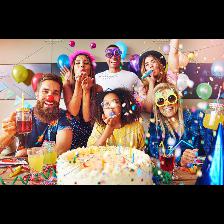
Label: Human